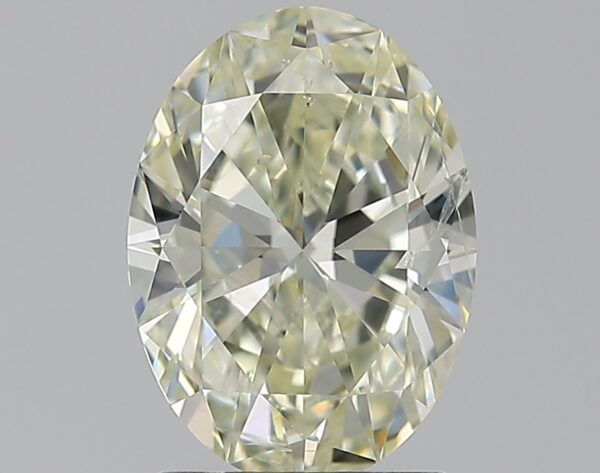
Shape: oval
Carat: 1.5
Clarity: SI2
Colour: L
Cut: EX
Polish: EX
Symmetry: EX
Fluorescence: SL
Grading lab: IGI
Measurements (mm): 9.01 x 6.56 x 3.94